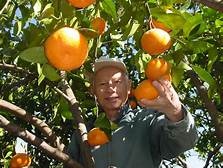
Label: mandarine